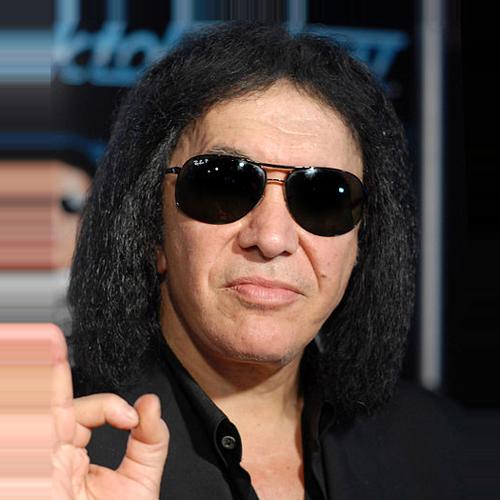
Age: 62